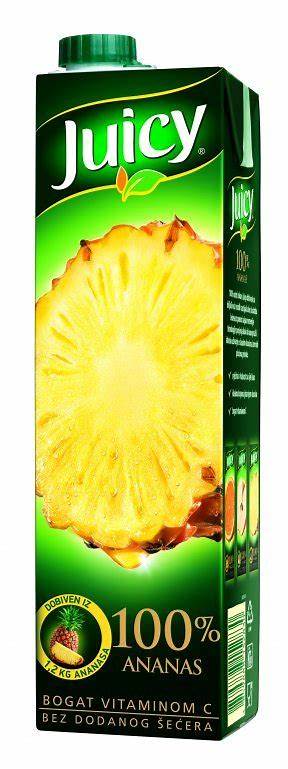
Waste category: cardboard